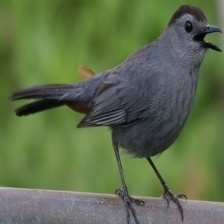
Species: GRAY CATBIRD
Scientific name: DUMETELLA CAROLINENSIS